Duma Riris Silalahi

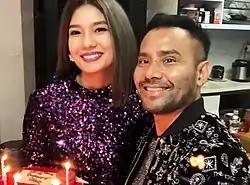
Duma with her husband, Indonesian soloist singer Judika Nalon Abadi Sihotang, in 2021.

In 2007, Duma competed in the regional pageant of and ended up winning the title to represent her province North Sumatra in Puteri Indonesia 2007. She was crowned by the outgoing titleholder Isra Kartika Sari Sinaga.